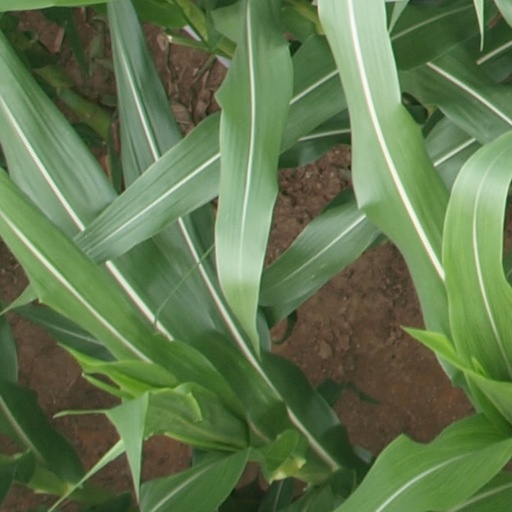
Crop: maize; corn